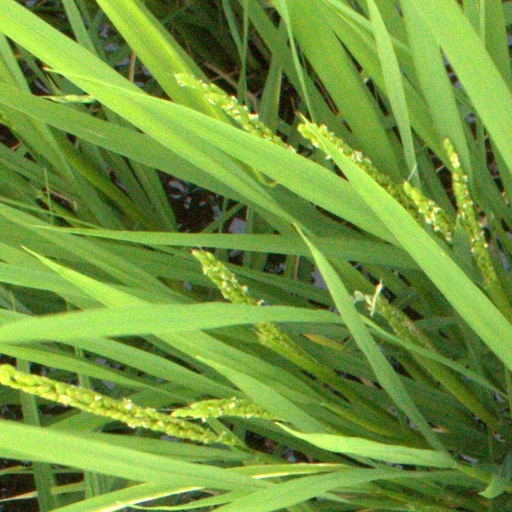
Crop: rice